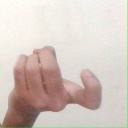
अक्षर: ज